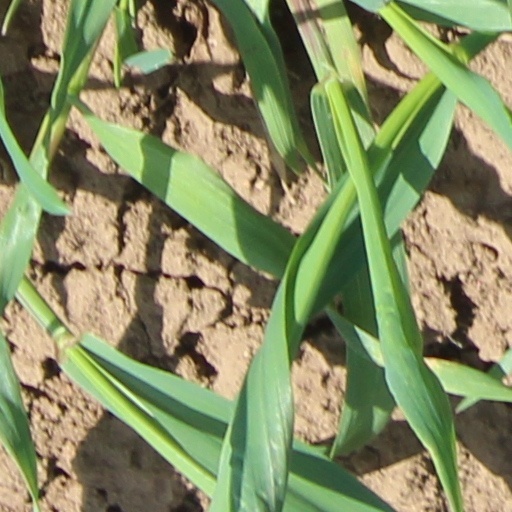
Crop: wheat